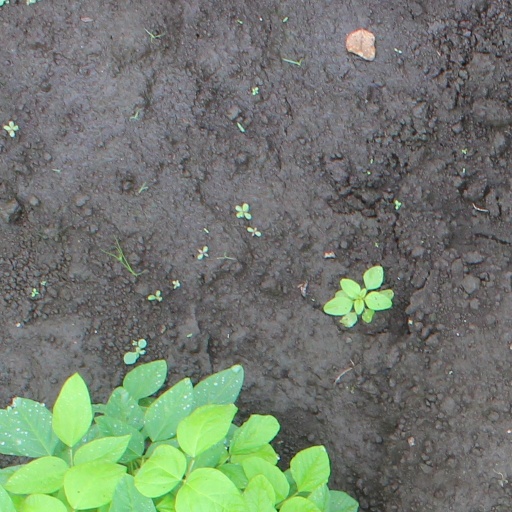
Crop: soybean